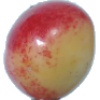
Label: cherry_rainier